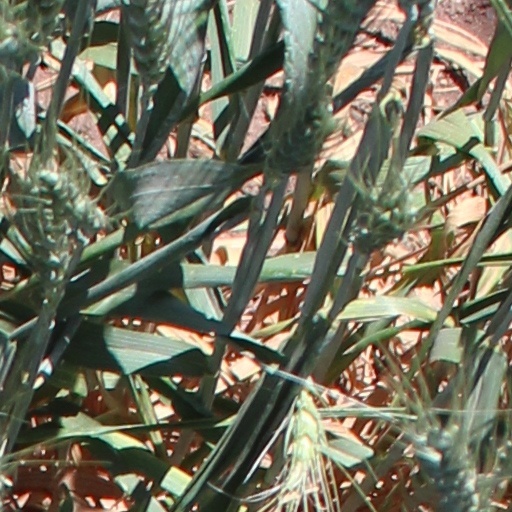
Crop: wheat